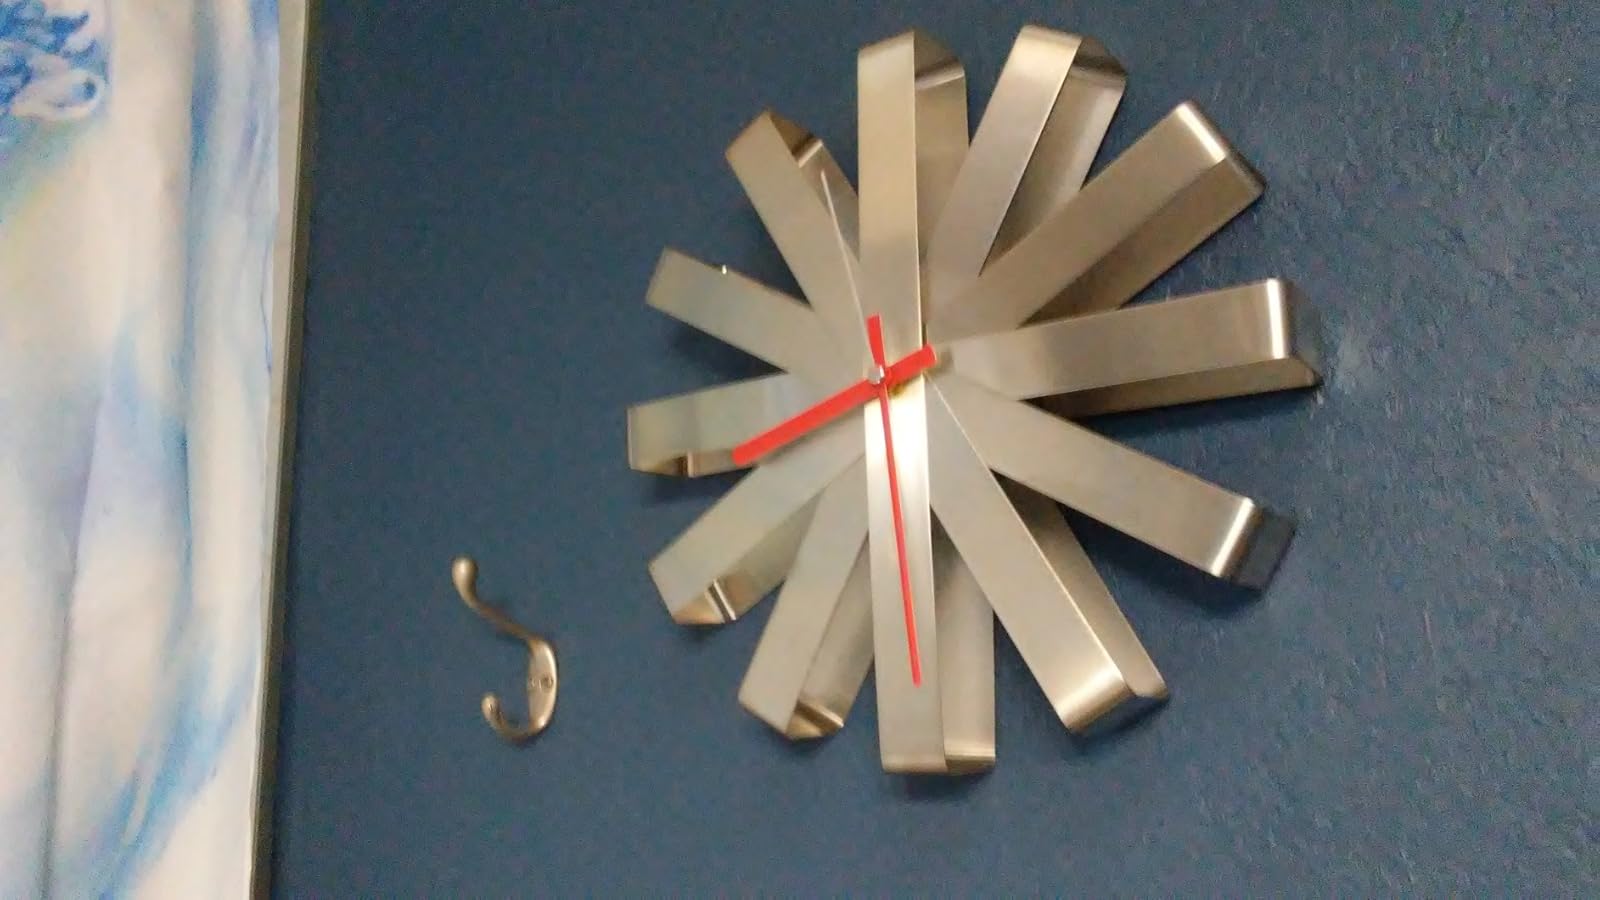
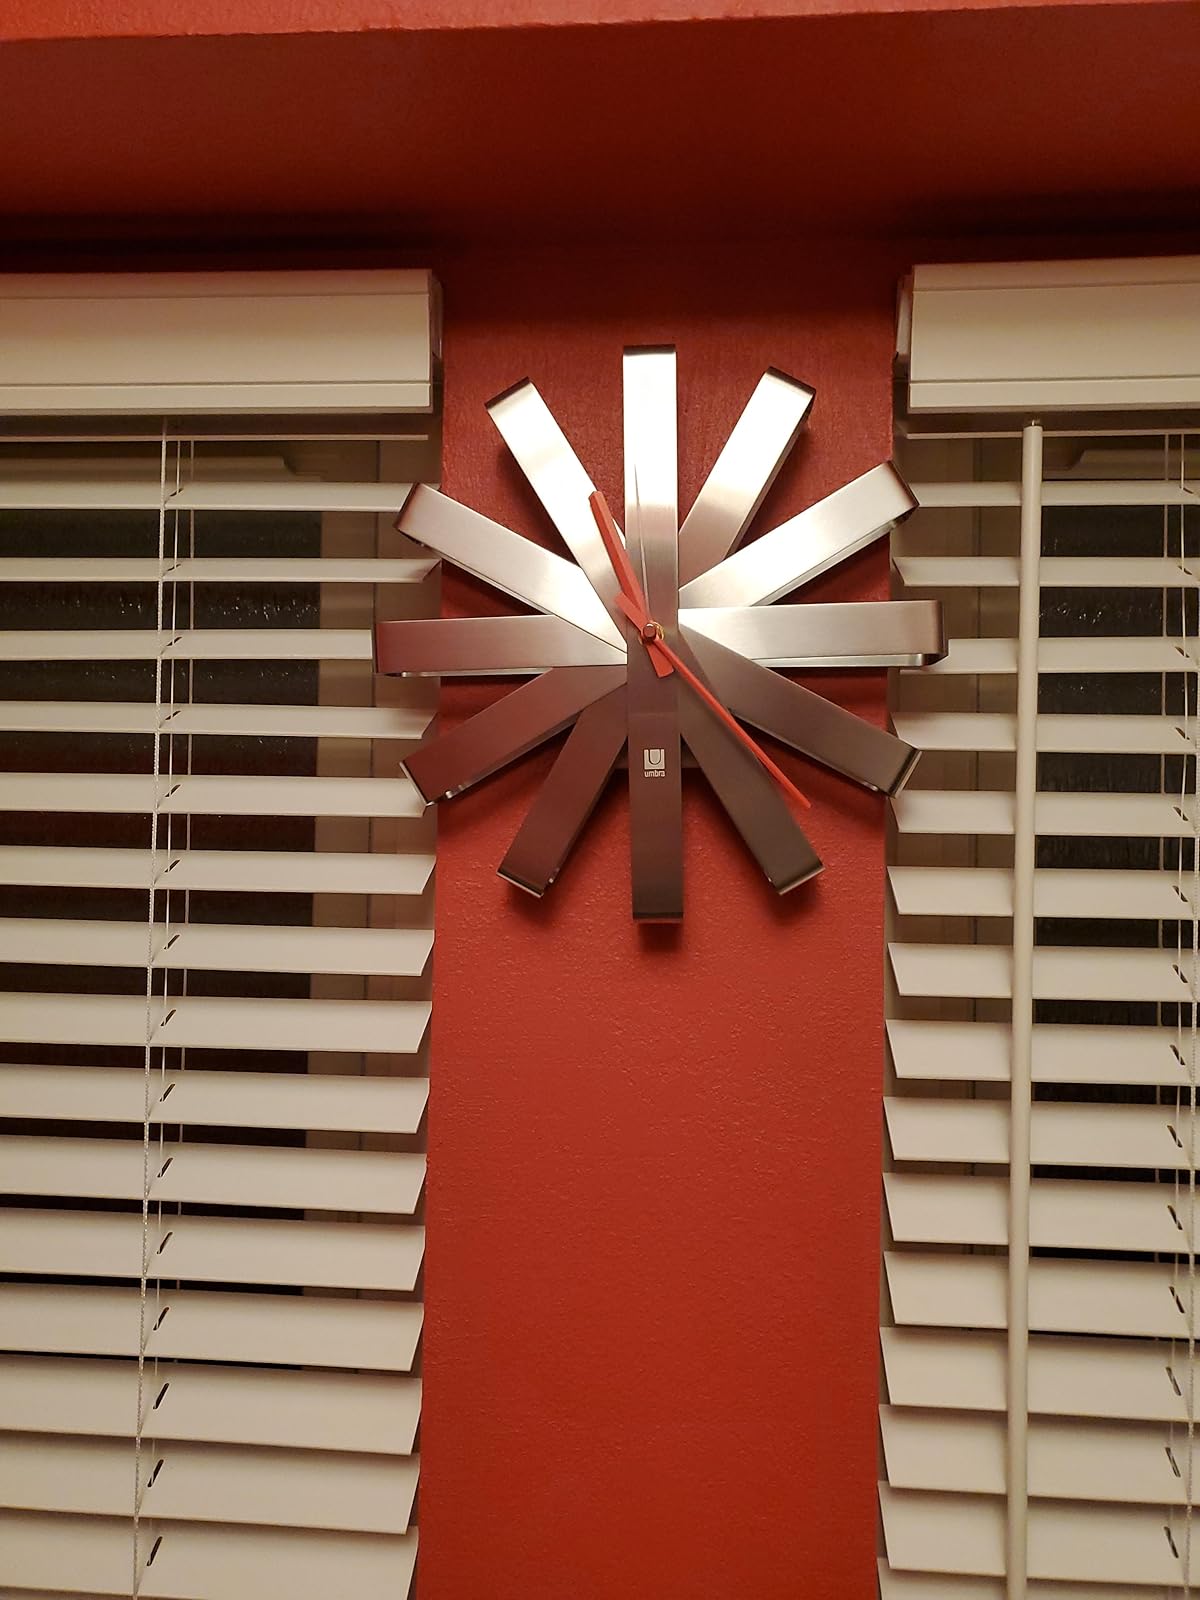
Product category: clock
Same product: yes